Rona Bailey

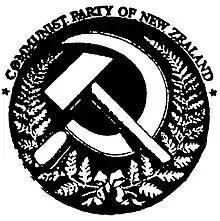
Logo from the Communist Party of New Zealand

Bailey first became interested in these politics while in the USA and later met members of the Communist Party of New Zealand through Unity Theatre. She joined in 1943 and was active for many years becoming a national committee member in the 1960s. There was a split in the party in the 1970s and Bailey was one of six prominent members that got de-registered and denounced as the 'Manson/Bailey Gang'.